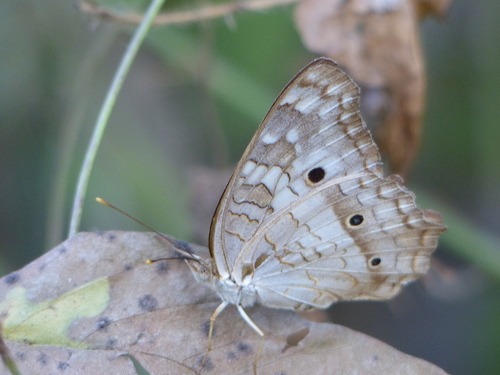
Scientific name: Anartia jatrophae
Common name: White peacock
Family: Nymphalidae
Order: Lepidoptera
Pollinator type: Primary pollinator
Habitat: Gardens, parks, and open areas
Geographic range: Southern United States to Argentina
Conservation status: Least Concern